Mothers and Sons (book)

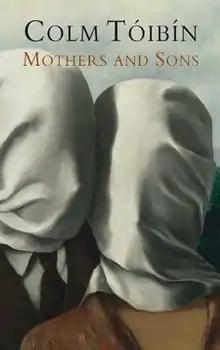
First edition cover

Mothers and Sons is a 2006 collection of short stories written by Irish writer Colm Tóibín and published in 2006. The book was published in hardback by Picador, and each of its stories explores an aspect of the mother-son relationship. All take place in contemporary Ireland, except that the last and longest, "A Long Winter", takes place in Catalonia perhaps twenty years after the Spanish Civil War.